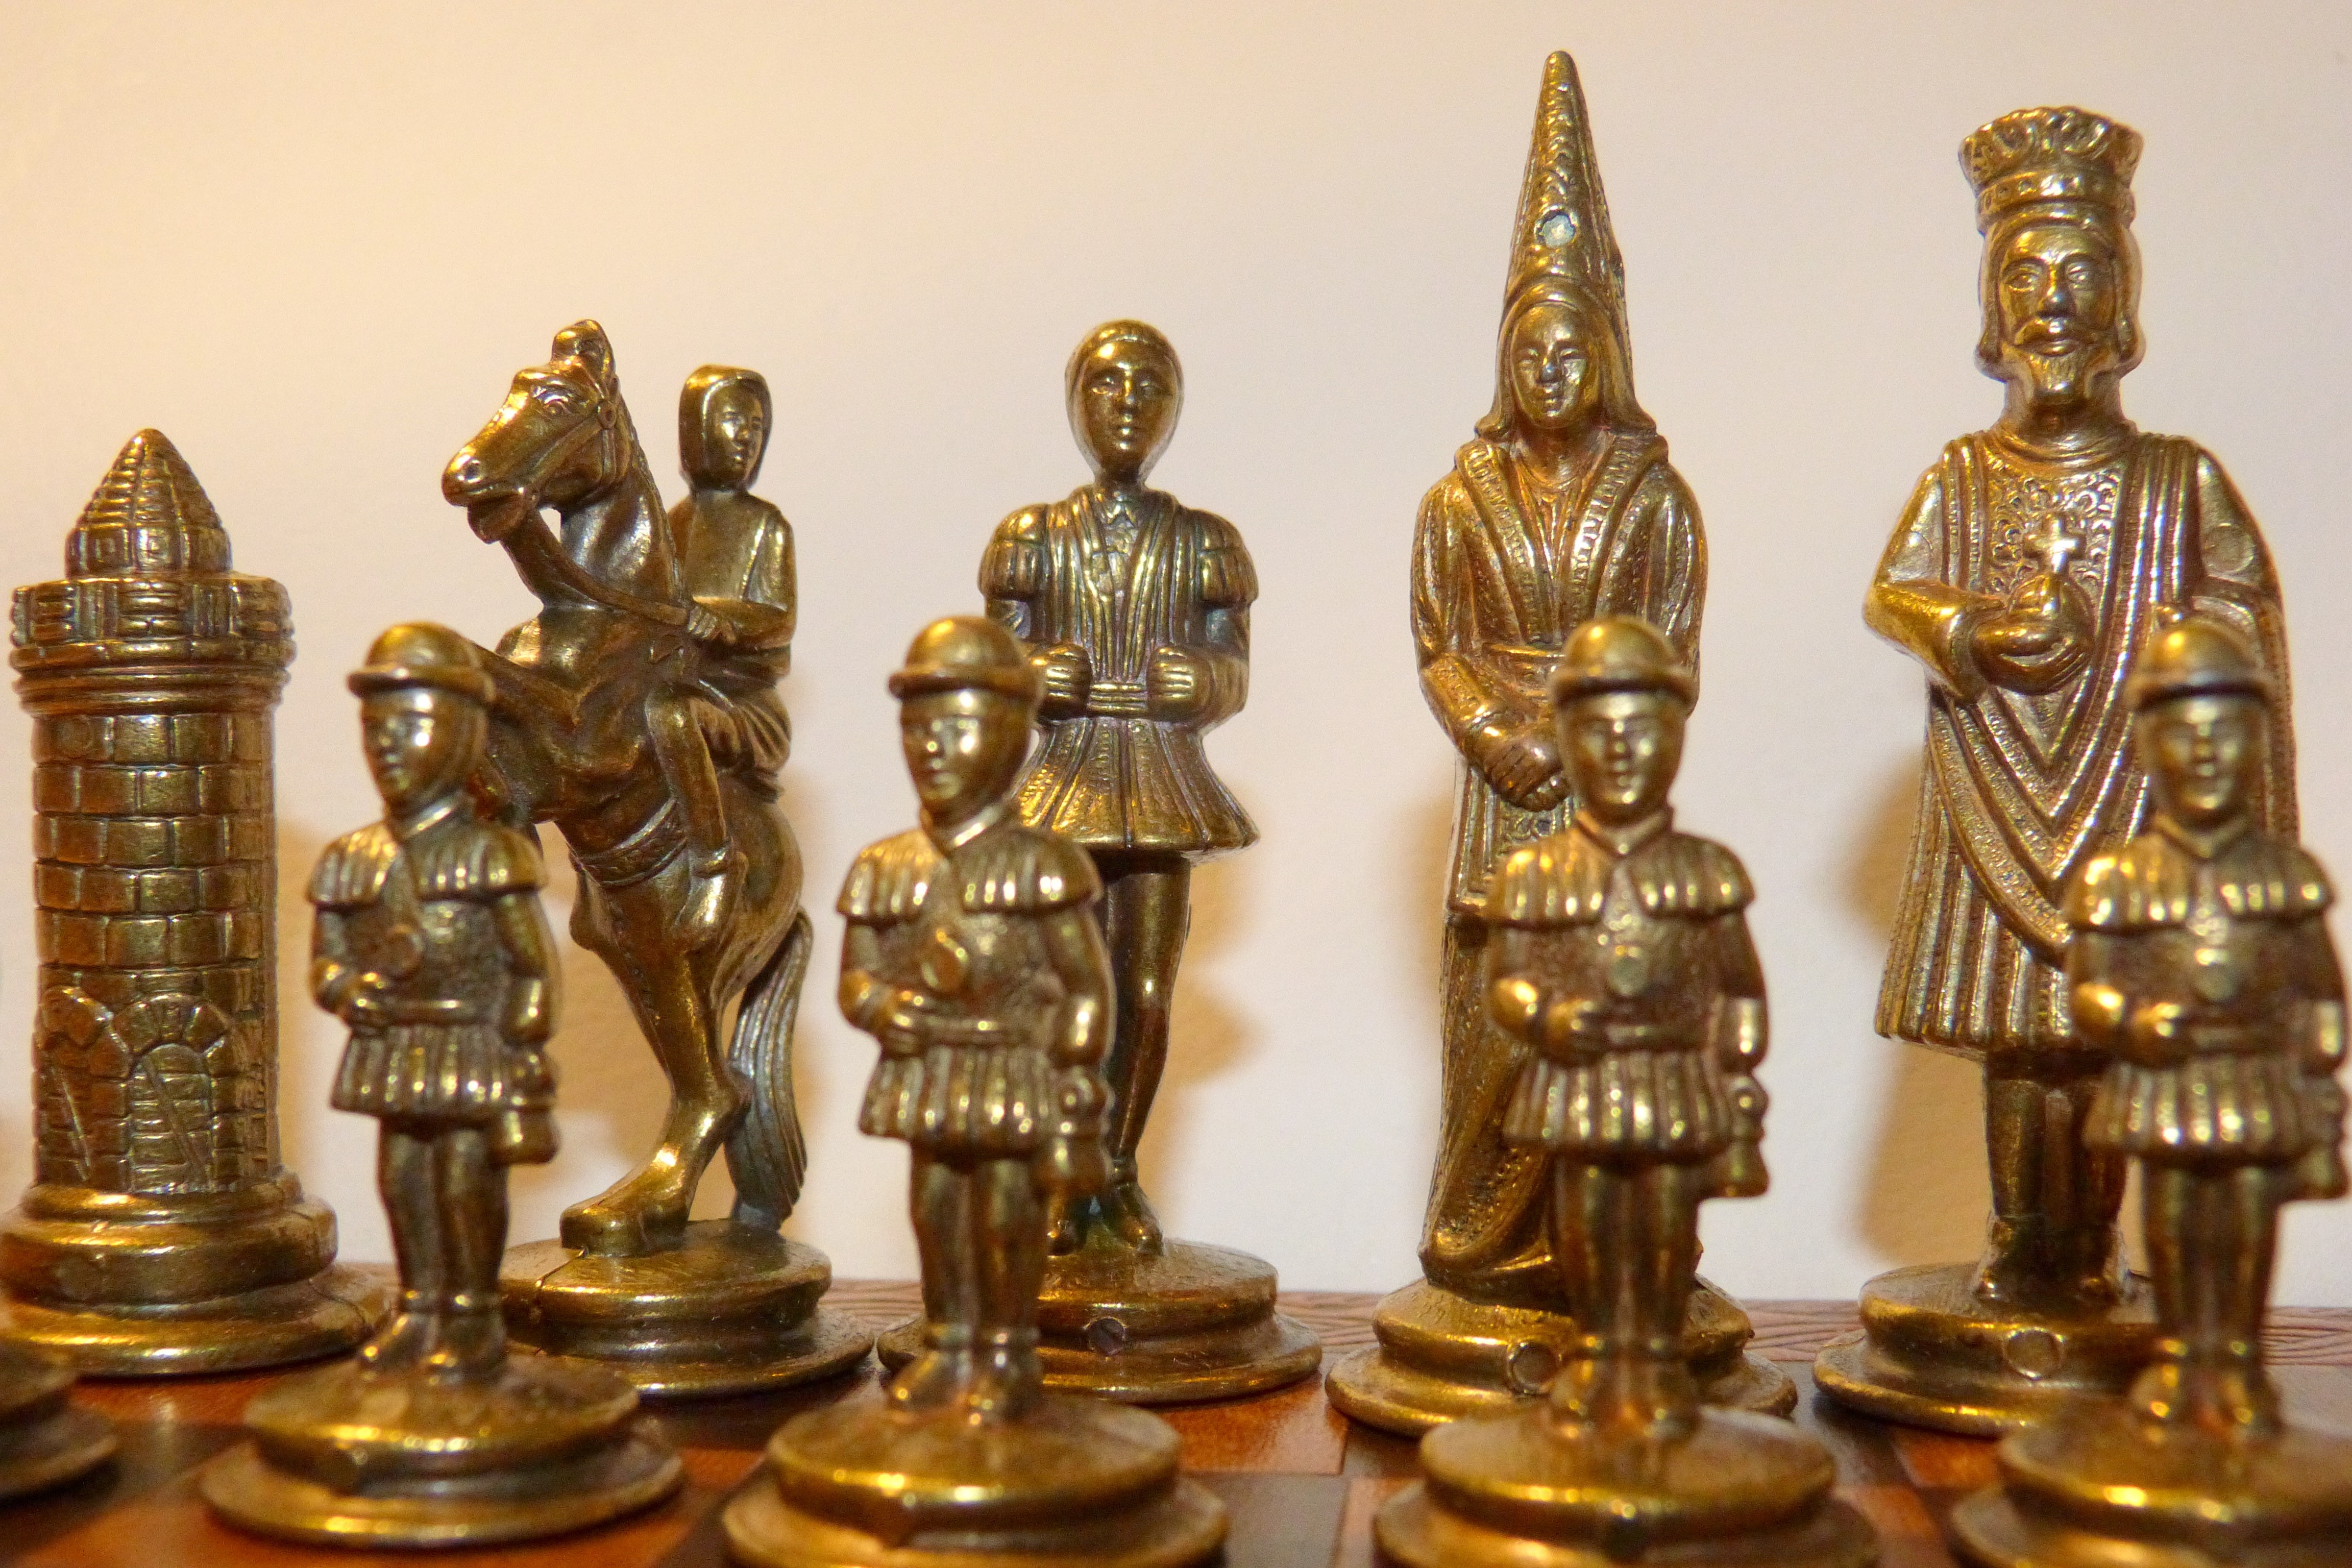
metal, mug, material, board game, brass, chess, chessboard, games, chess pieces, chess game, ancient history, indoor games and sports, tabletop game